Louisiana State Penitentiary

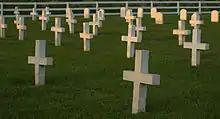
Point Lookout II

The main entrance to Angola has an etched monument that refers to Epistle to the Philippians 3:15.